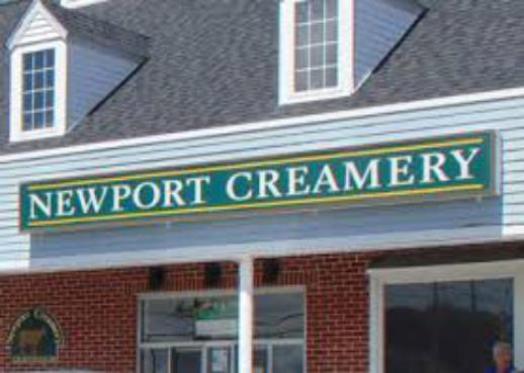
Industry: Food